John Ryan Murphy

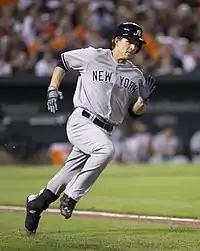
Murphy in 2015

Murphy began the 2013 season with Trenton. On June 13, 2013, the Yankees promoted Murphy to the Scranton/Wilkes-Barre RailRiders of the Class AAA International League, the highest level in minor league baseball. Murphy had a .269 batting average with 12 home runs and 46 RBIs in Trenton and Scranton.